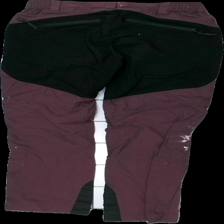
View: back
Type: Trousers
Category: Ladies
Brand: Not in the list
Brand text on label: nordic outdoor
Colors: Purple, Black
Material: 100% nylon
Cut: Regular
Size: 36
Season: All
Stains: Major
Damage: färgfläckar
Damage location: top center
Damage 2: färgfläckar
Damage 2 location: bottom center
Damage 3: färgfläckar
Damage 3 location: middle center
Price range: <50
Recommended usage: Energy recovery
Description: arbetsbyxor